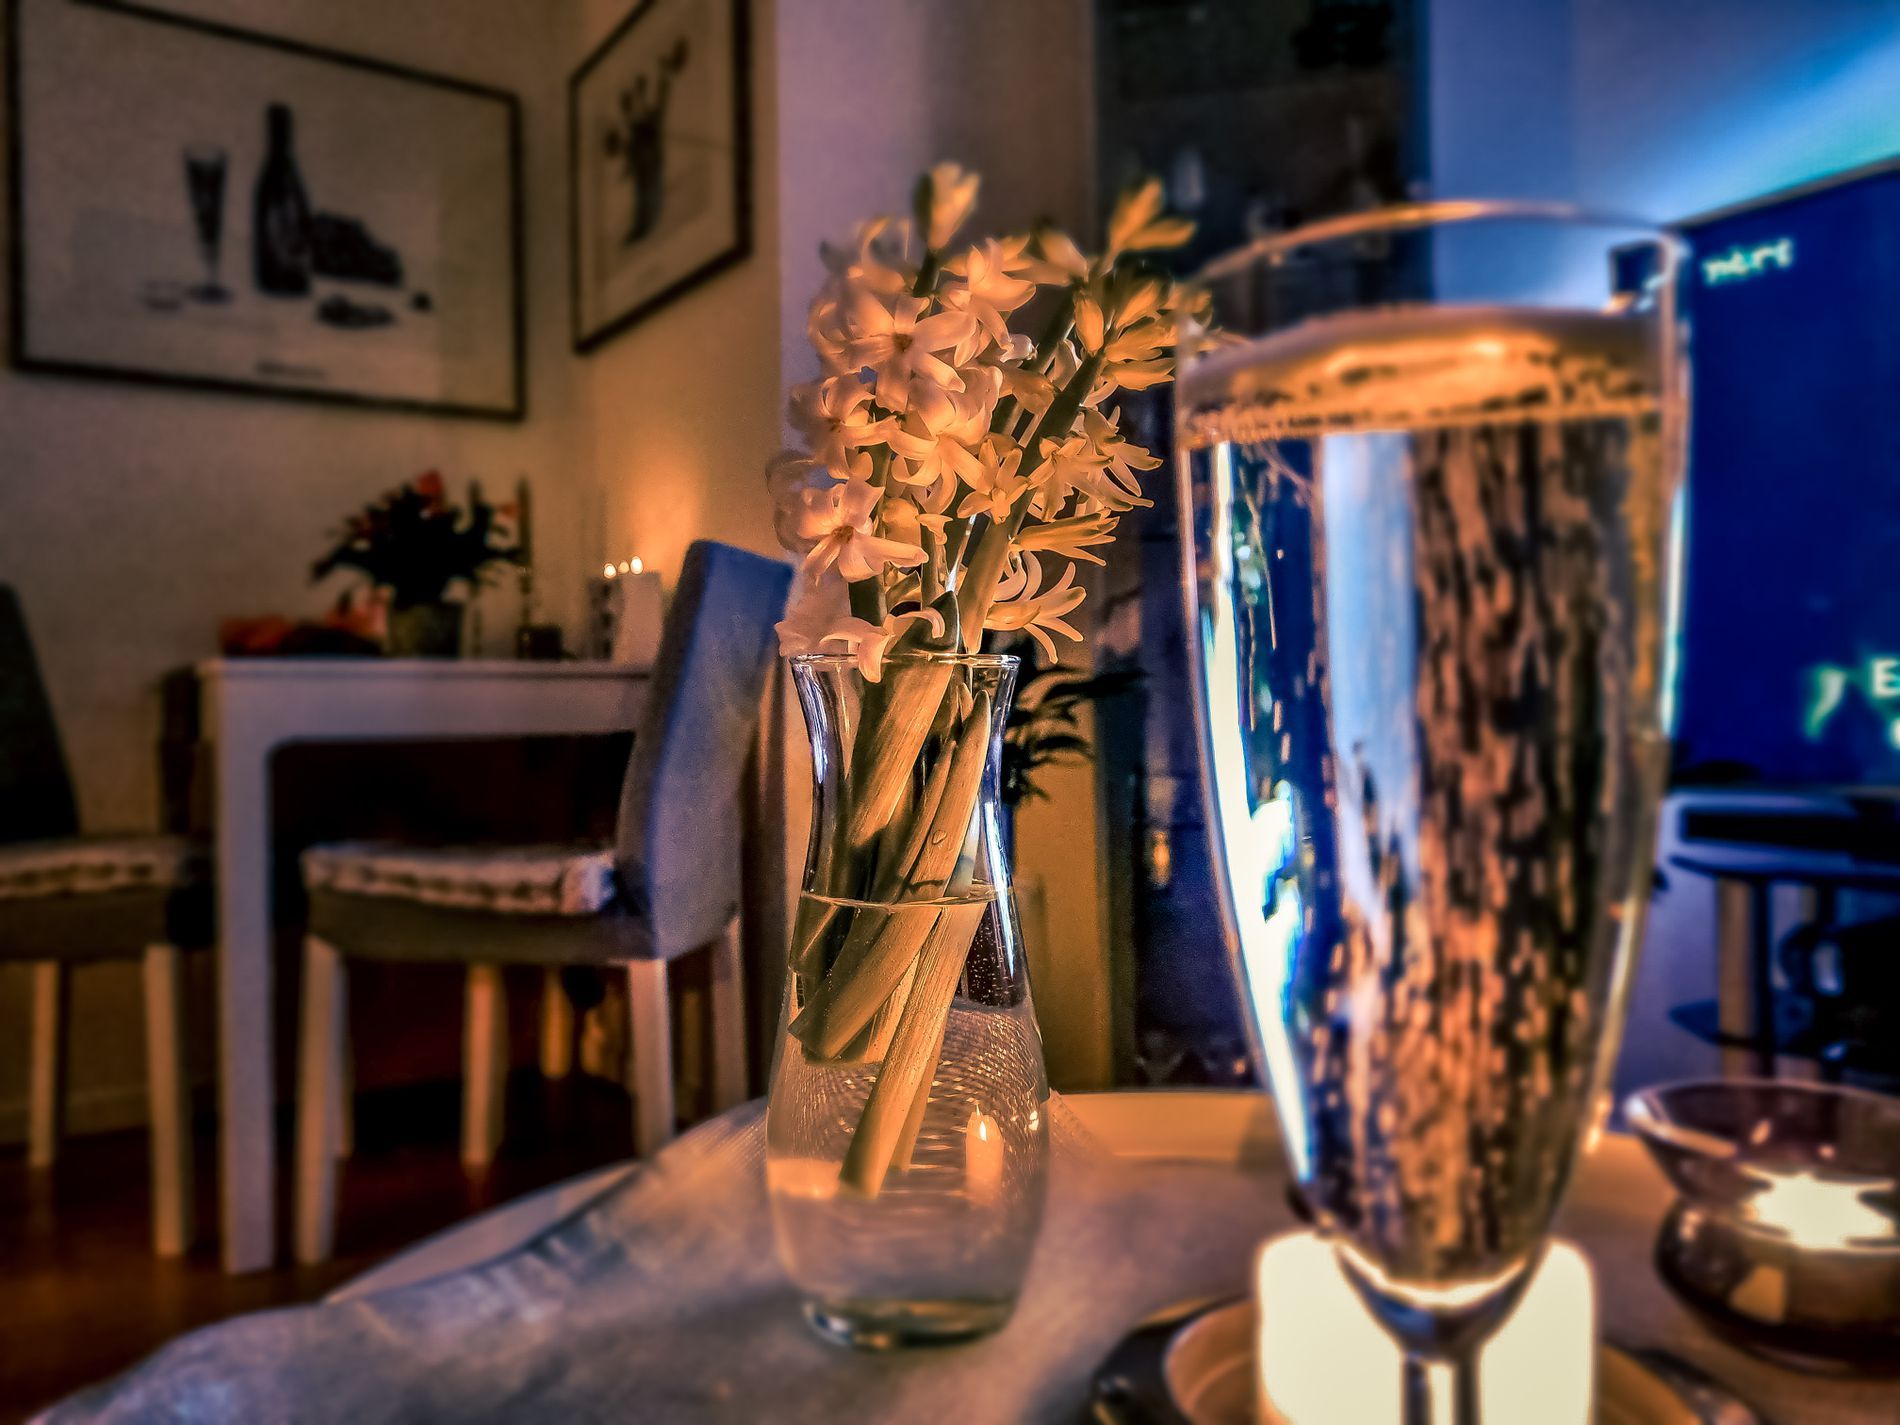
A Toast to Cozy Evenings
The image captures a warm and intimate indoor setting, with a glass and a vase of delicate white flowers as the main focus. In the background, a dining table with chairs, framed artwork and a television screen add depth to the setting
close-up, slightly low-angle perspective, emphasizing the champagne glass and flowers in the foreground. The depth of field is shallow, creating a blurred background that adds a sense of depth while focusing on the primary subjects.
Labels: Glass, Wood, Flower, Flower Arrangement, Plant, Indoors, Interior Design, Flower Bouquet, Alcohol, Beer, Beverage, Pottery, Architecture, Building, Furniture, Living Room, Room, Potted Plant, Goblet, Table, Dining Table, Dining Room, Hardwood, Restaurant, Jar, Vase, Tabletop, Beer Glass, Liquor, Cocktail, Herbal, Herbs, Ikebana, Couch, Lager, Plywood, Wine, Pub, Handrail, Lighting, Cafe, Flowers, Chair, Portrait, Television
Camera: samsung SM-G991B
Lens: Samsung Galaxy S21 Rear Main Camera
Aperture: F1.8
Exposure: 1/17 sec
ISO: 500
Focal length: 5.4 mm